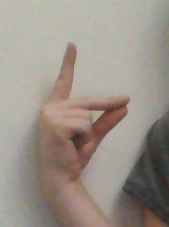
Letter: ta